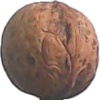
Label: Walnut 1